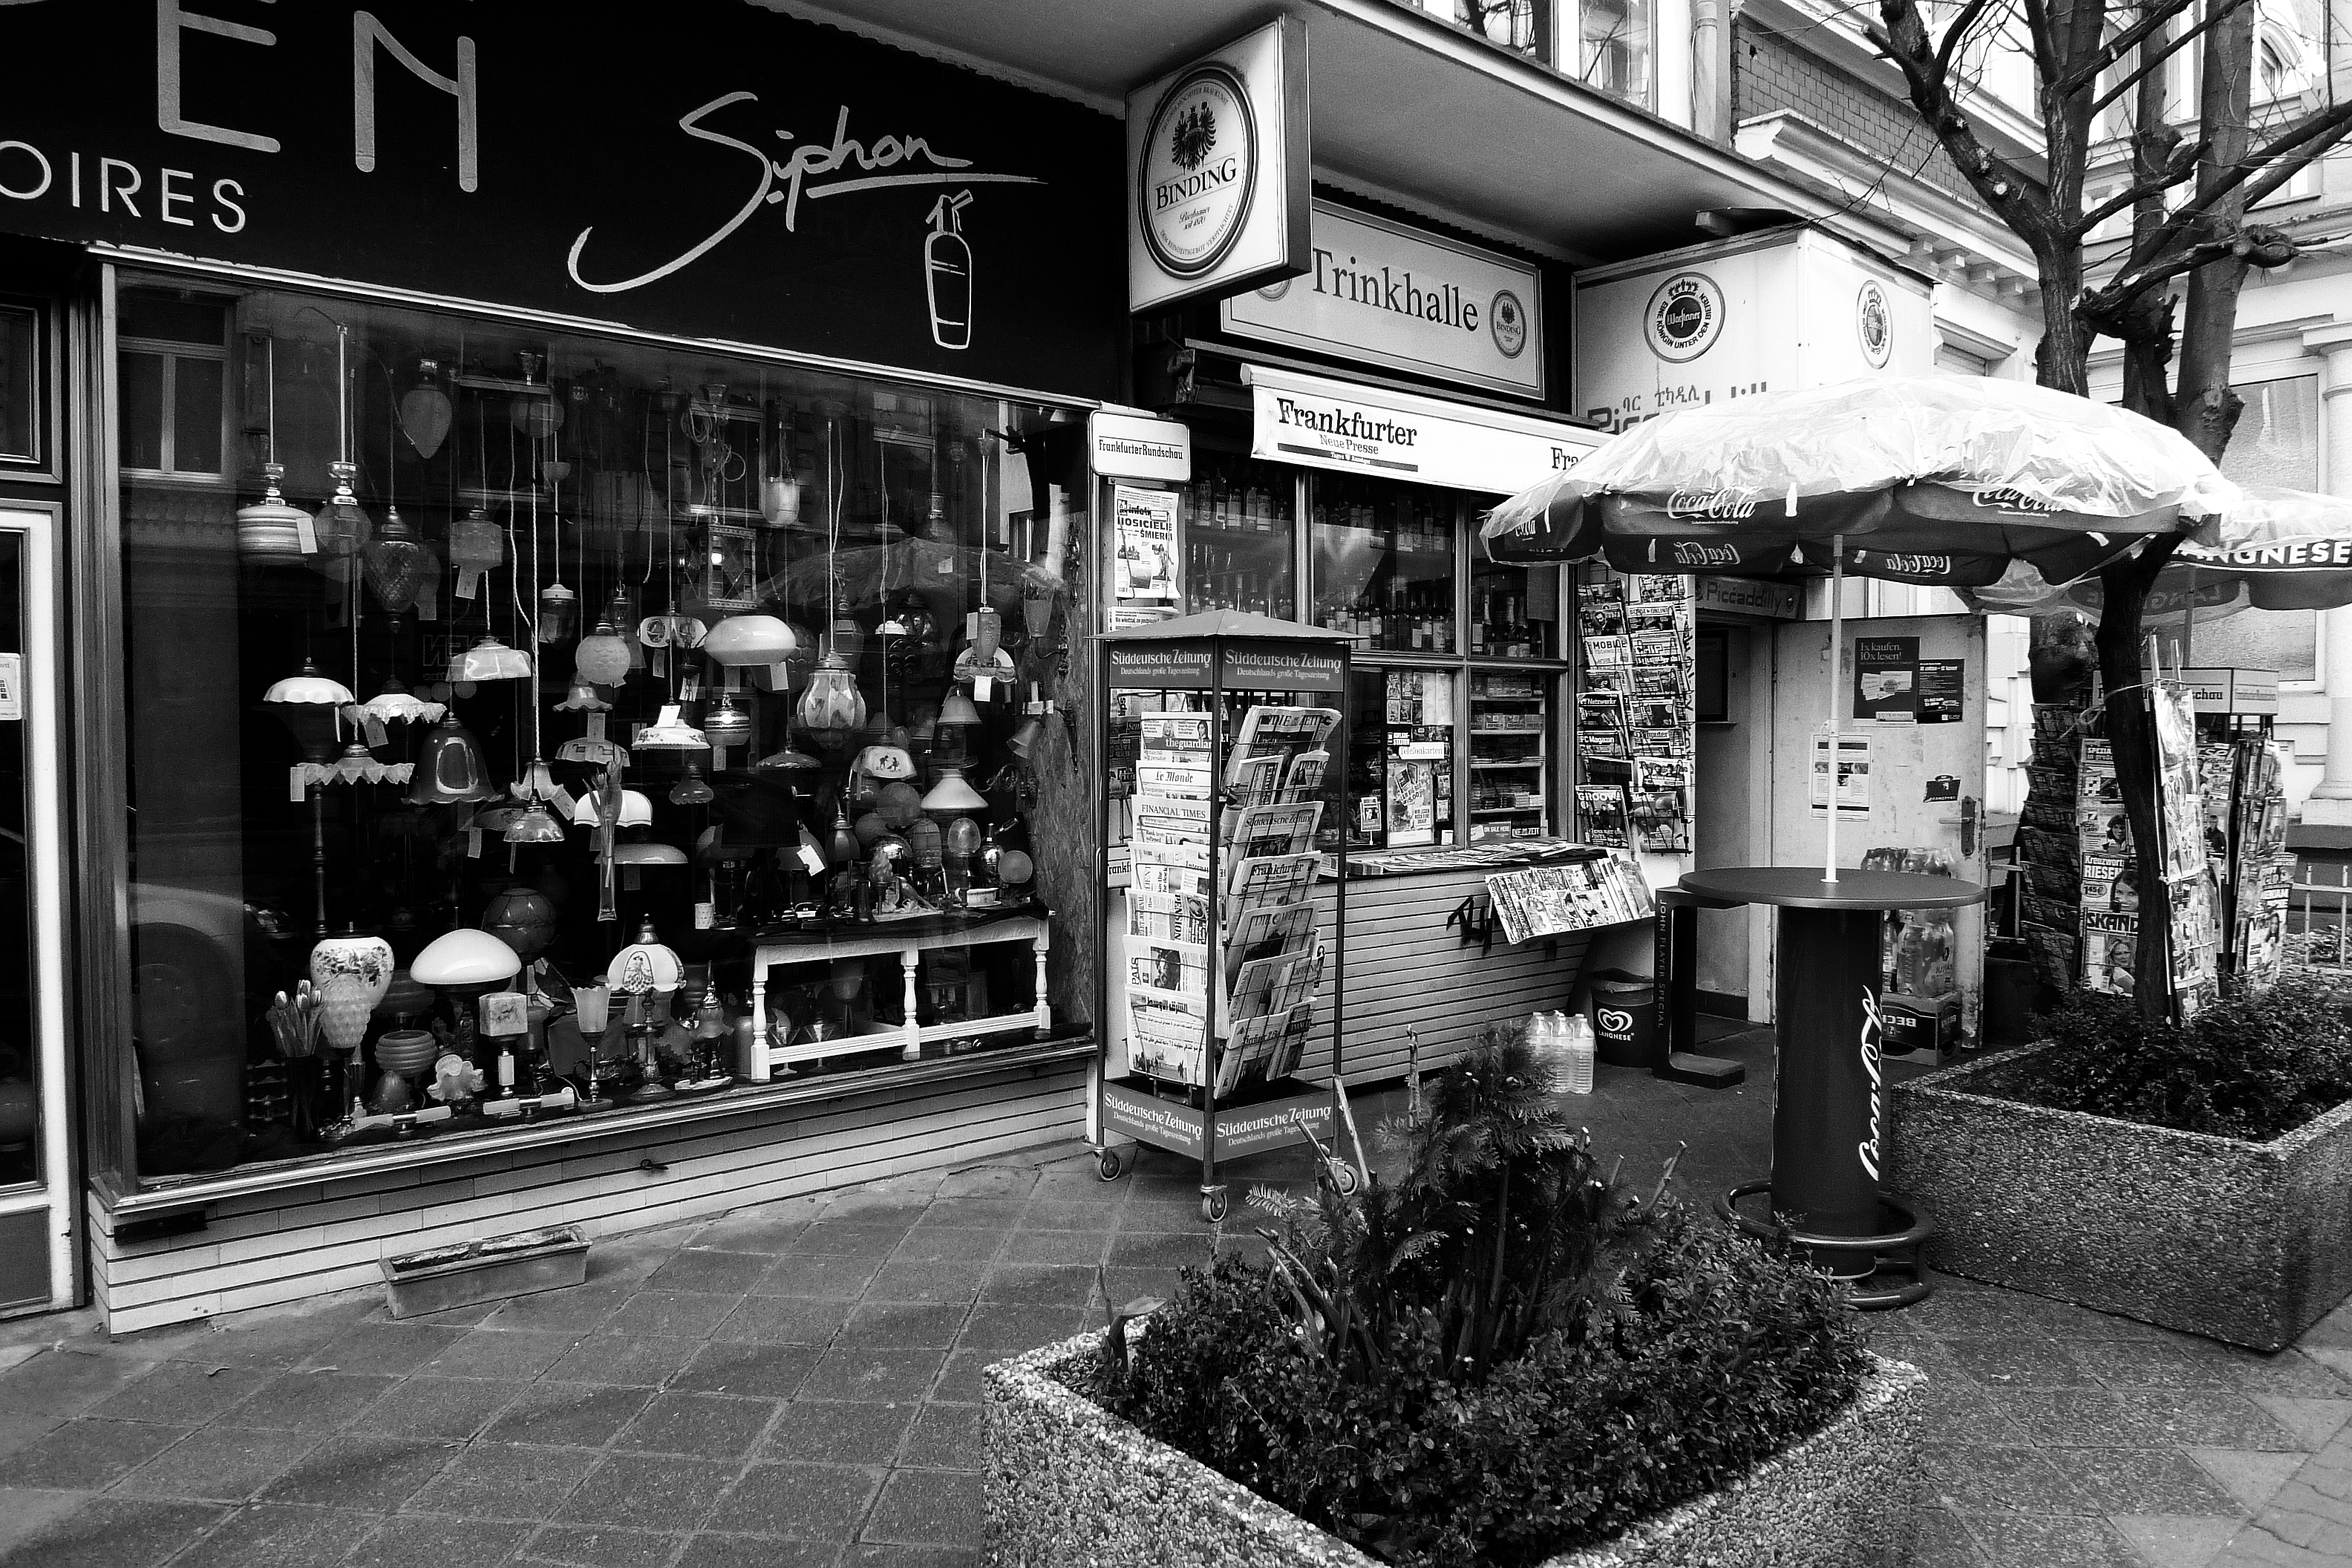
black and white, road, white, street, bar, black, monochrome, bw, blackandwhite, blackwhite, germany, alemania, allemagne, sw, schwarzweiss, schwarzweis, germania, frankfurt, schwarzweissfotografie, schwarzweisfotografie, urban area, monochrome photography